Internal migration in Brazil

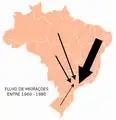
1960s to 1980s.

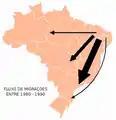
1980s to 1990s.

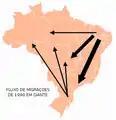
1990s.

Internal migration in Brazil occurs mainly for economic reasons and ecological disasters. Internal migration involves the movement of people within the same territory, which can be between regions, states or municipalities. It does not affect the total number of inhabitants in a country, but it does change the regions involved in this process. In Brazil, economic factors exert the greatest influence on migratory flows, as the capitalist production model creates privileged areas for industries, forcing people to move from one place to another in search of better living conditions and jobs to meet their basic survival needs.